Carl Stangen

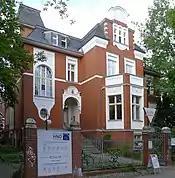

Between 1868 and 1899, Stangen's travel agency operated 686 trips. Among other things, a trip to Egypt was offered in 1873 and a world tour in 1878. During the Chicago World's Fair in 1893, a group called Stangen's Party formed and travelled across the North American continent. He founded and ran the travel guides and magazines "Der Tourist" (1884) and "Stangens illustrierte Reise- und Verkehrszeitung" (1894).